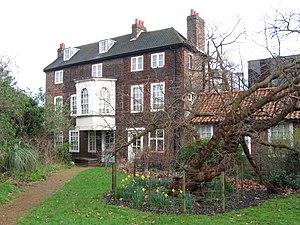
William Hogarth, né à Londres le 10 novembre 1697 et mort à Chiswick le 26 octobre 1764, est un graveur, peintre, et philanthrope anglais.